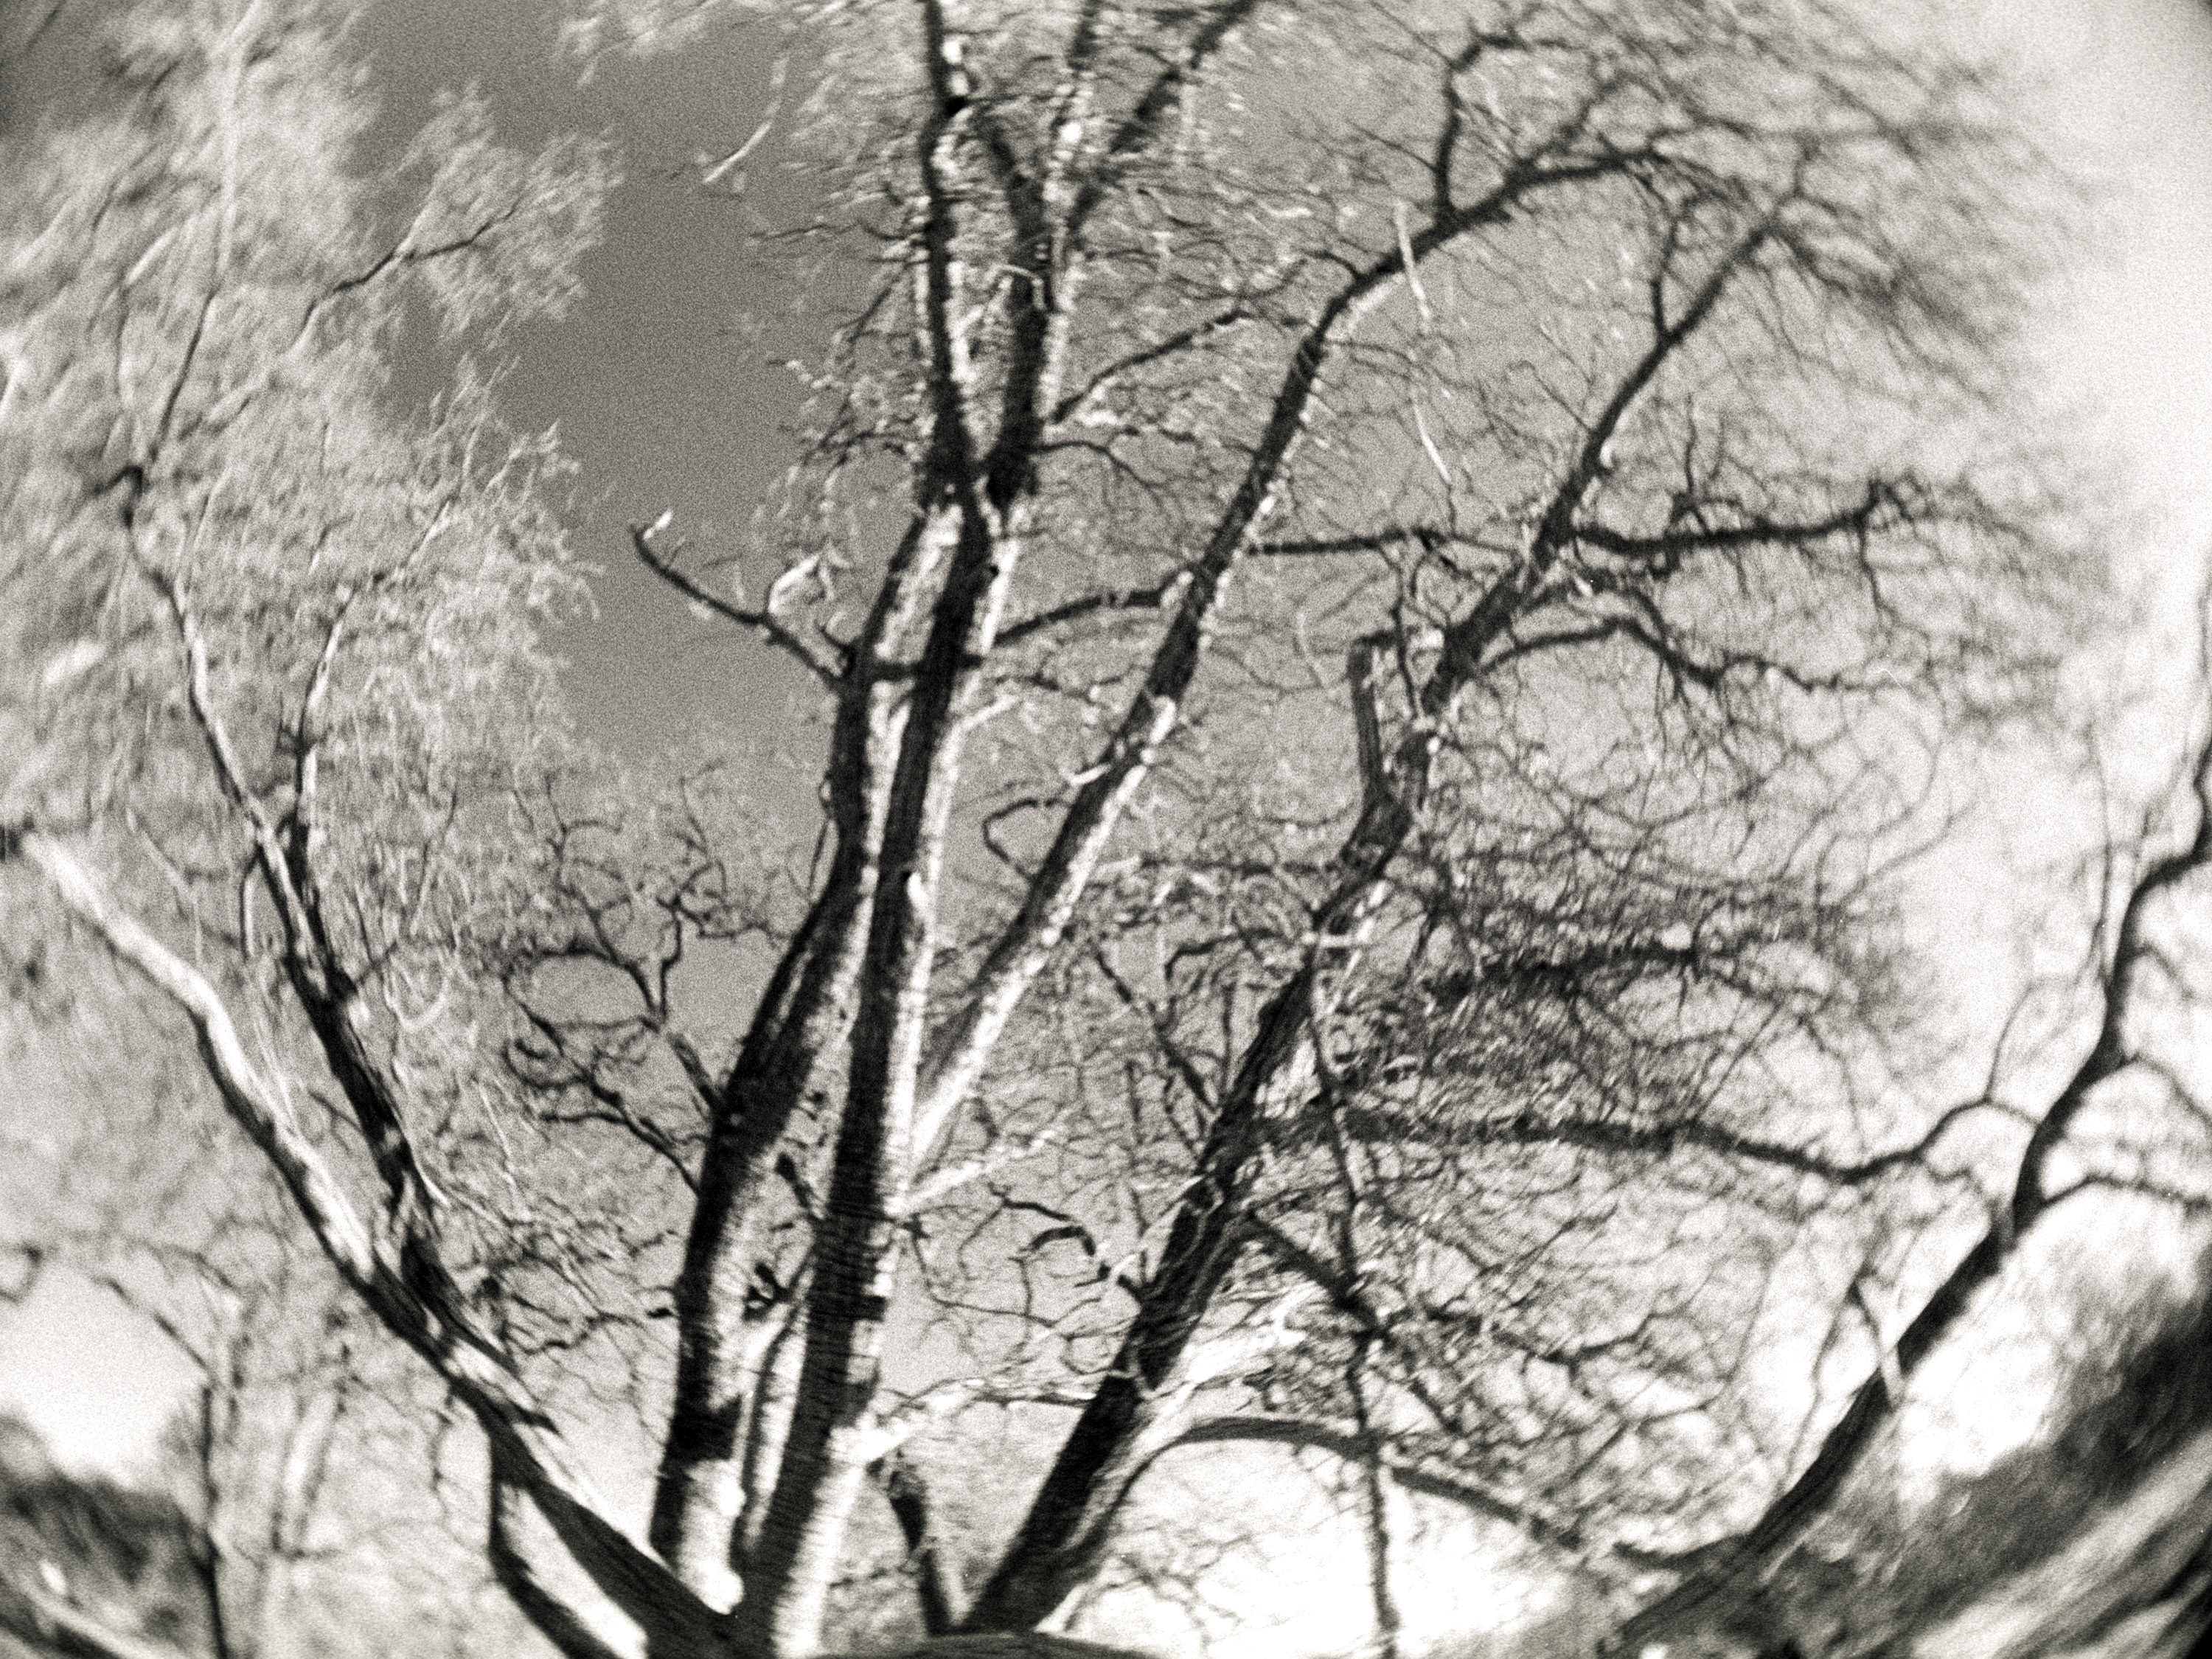
tree, branch, blossom, snow, winter, black and white, plant, photography, leaf, flower, frost, trunk, spring, monochrome, california, season, twig, oak, sacramento, 2011inphotos, ilfordsfx200, monochrome photography, woody plant